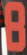
Number: 8